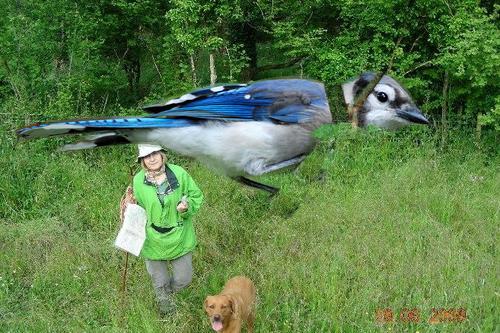
Bird species: Blue_Jay
Bird type: landbird
Background: land